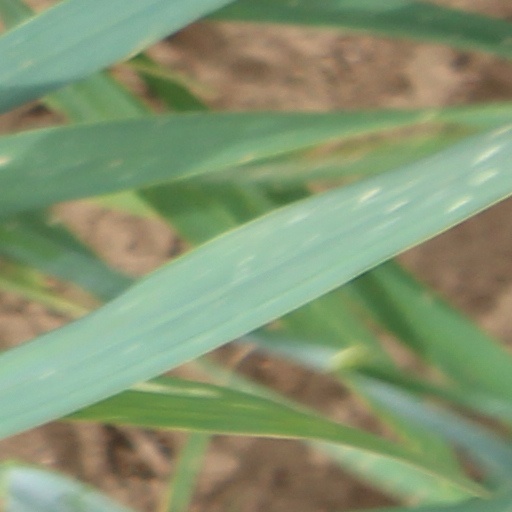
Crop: wheat